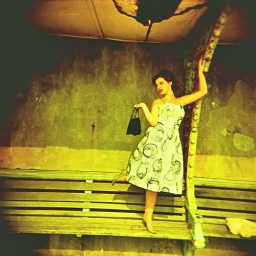
Holga 120N + Provia 400, cross processed in my kitchen sink